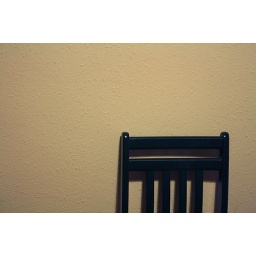
A chair in my kitchen, I like the green against the wall and the dreaded woodchip.